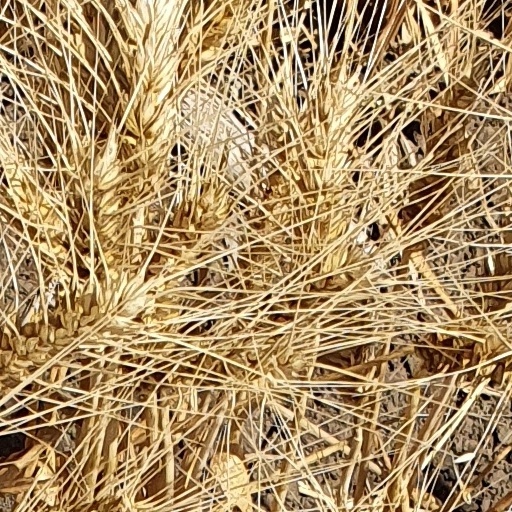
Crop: wheat